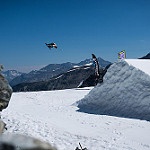
Scene: Outdoor